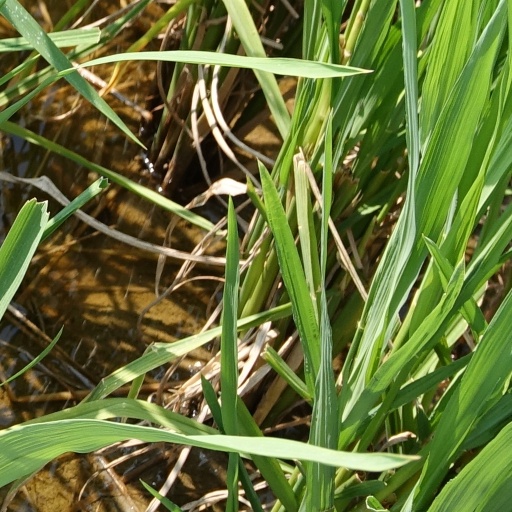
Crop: rice